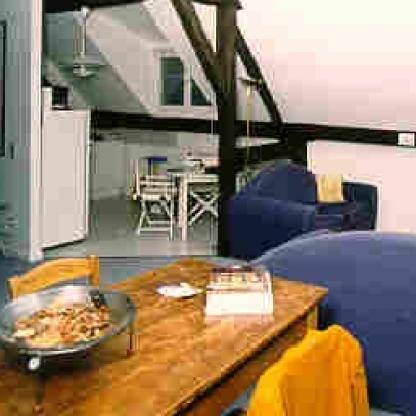
Scene: Indoor